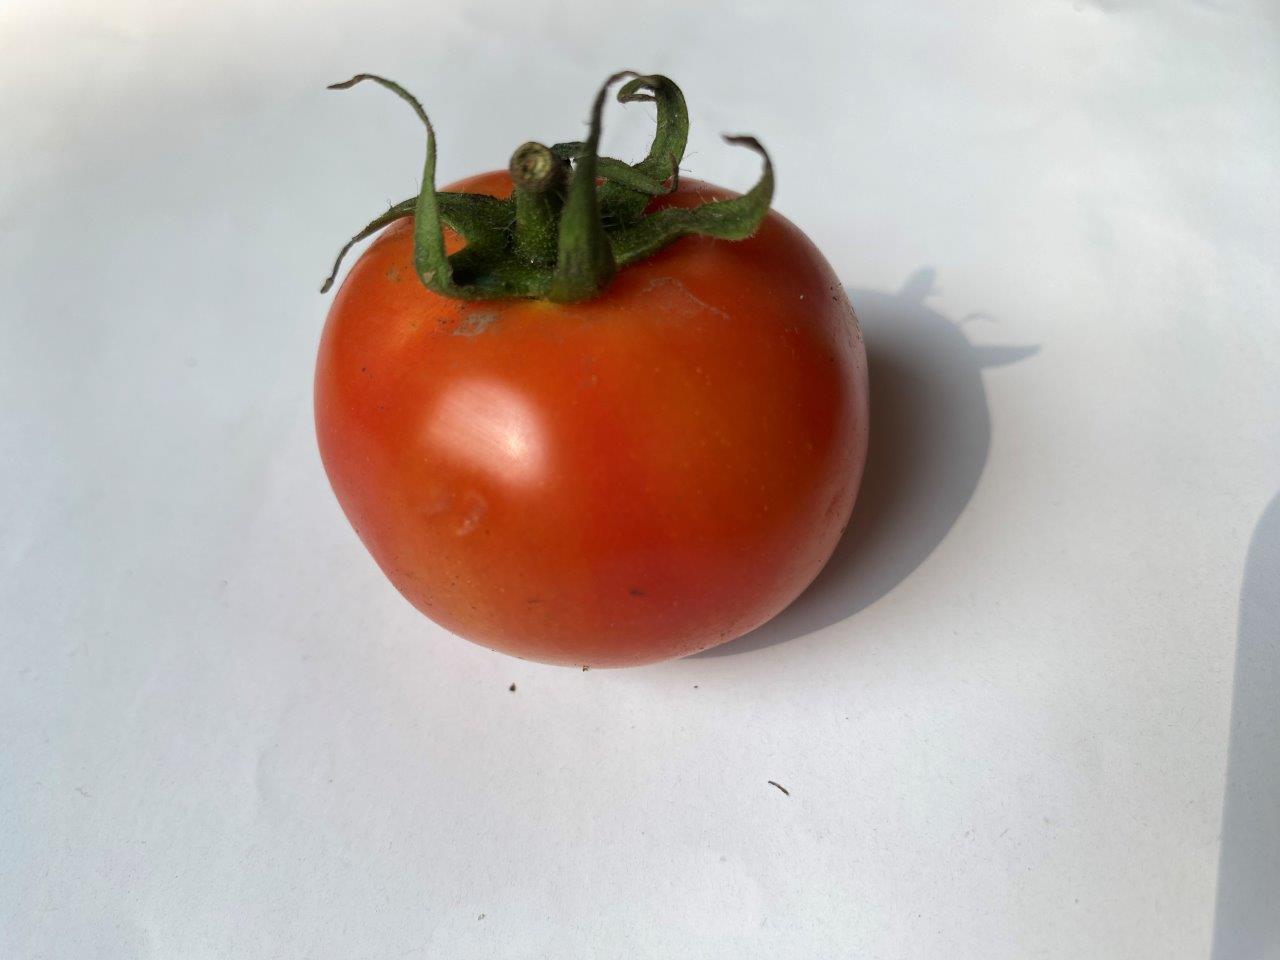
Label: Fresh